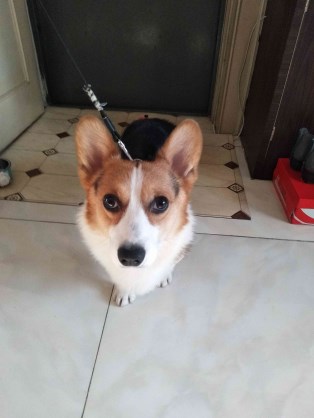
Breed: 2909-n000116-Cardigan